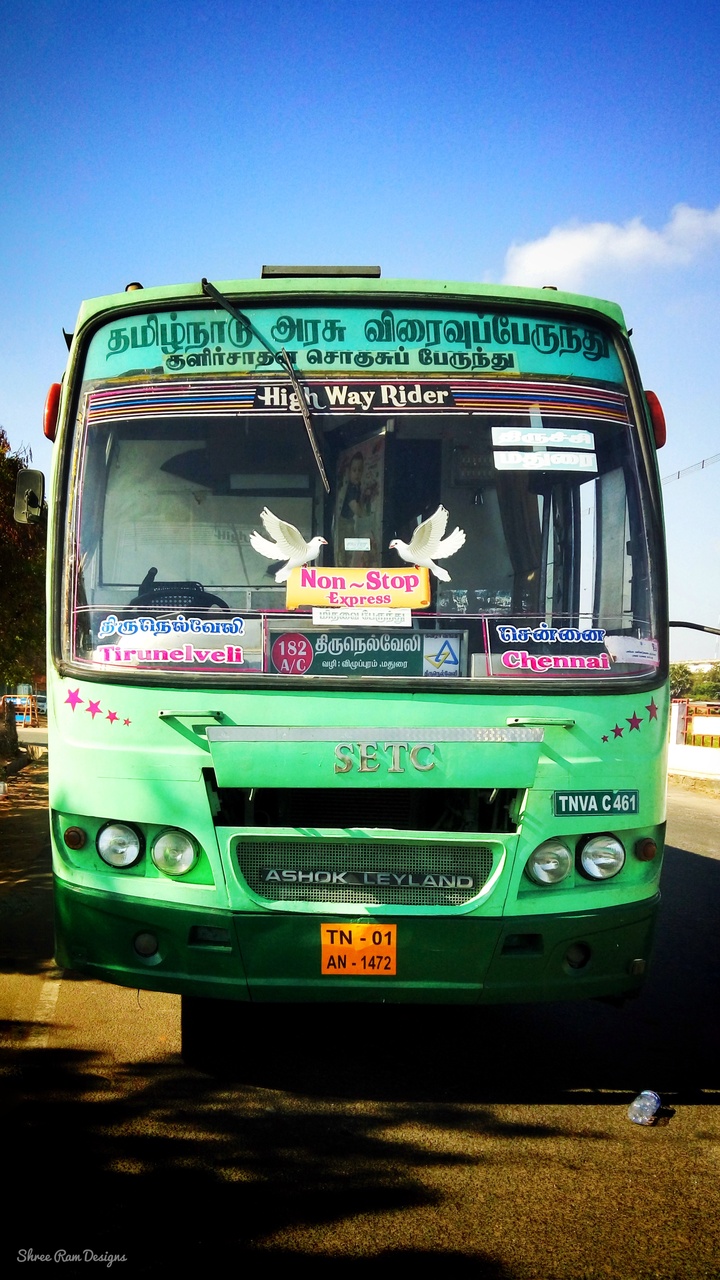
Tirunelveli to chennai